Bila Tserkva

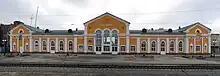
Railway station

In Jewish folklore the city came to be referred to as the "Black Contamination" (Yid. "Shvartse Tume"), a play on its name in Russian ("White Church"). The earliest Jewish inhabitants have been traced to 1648. The population, however, has risen and fallen due to outbreaks of violence and, later, pogroms. By the end of the 19th century, Jews made up a slight majority of the population at 52.9% of the city's total population, or 18,720 total inhabitants. According to the Jewish Virtual Library, in 1904, Jews owned 250 workshops and 25 factories engaged in light industry employing 300 Jewish workers." Cossack-led attacks, Stalin's purges, pogroms and the Holocaust, including the horrors of the Bila Tserkva massacre, caused a major demographic shift. By 2001, it was mostly inhabited by ethnic Ukrainians, with a meager Jewish population of less than 0.3%.